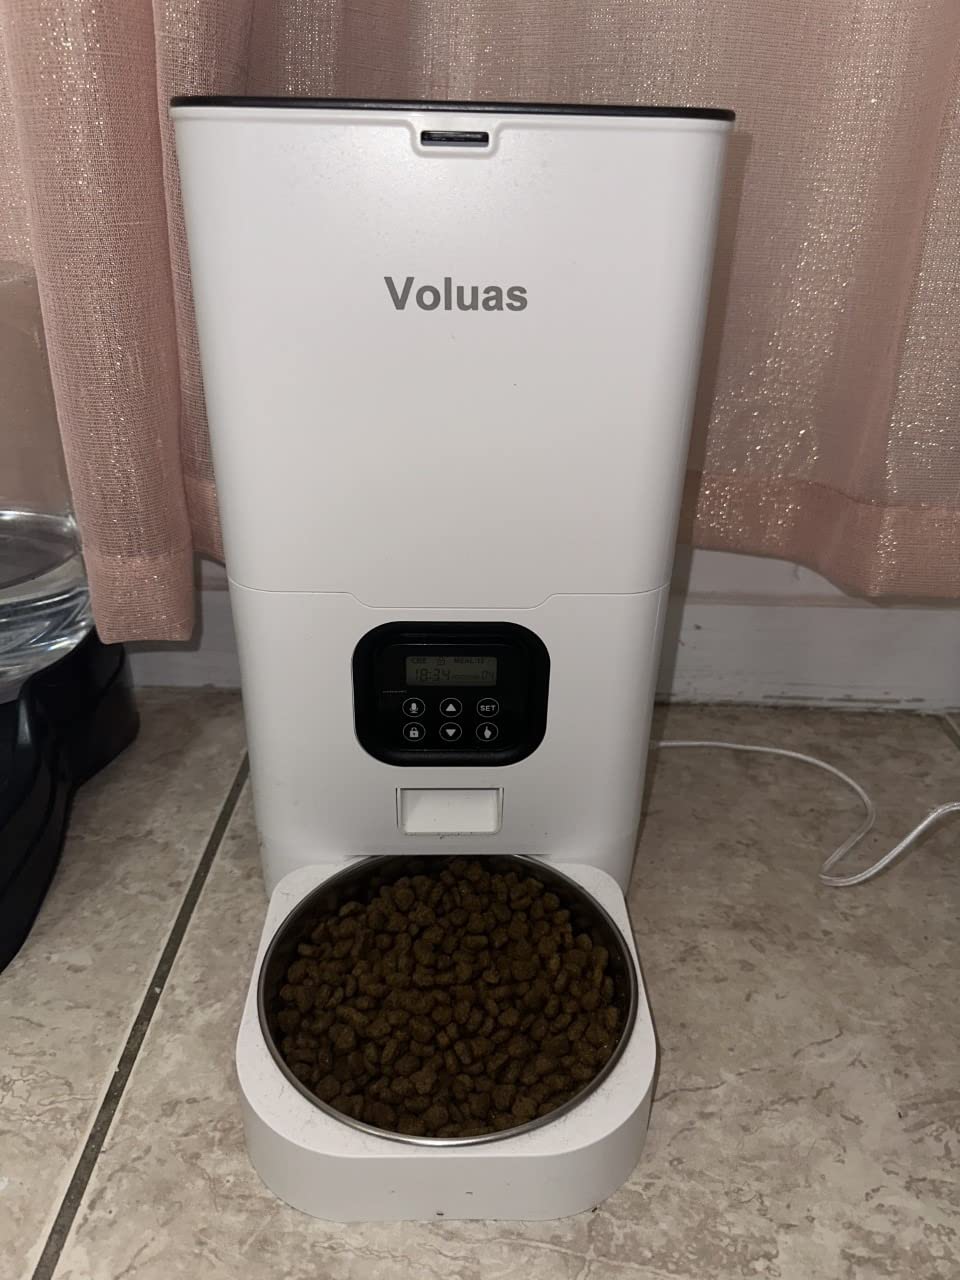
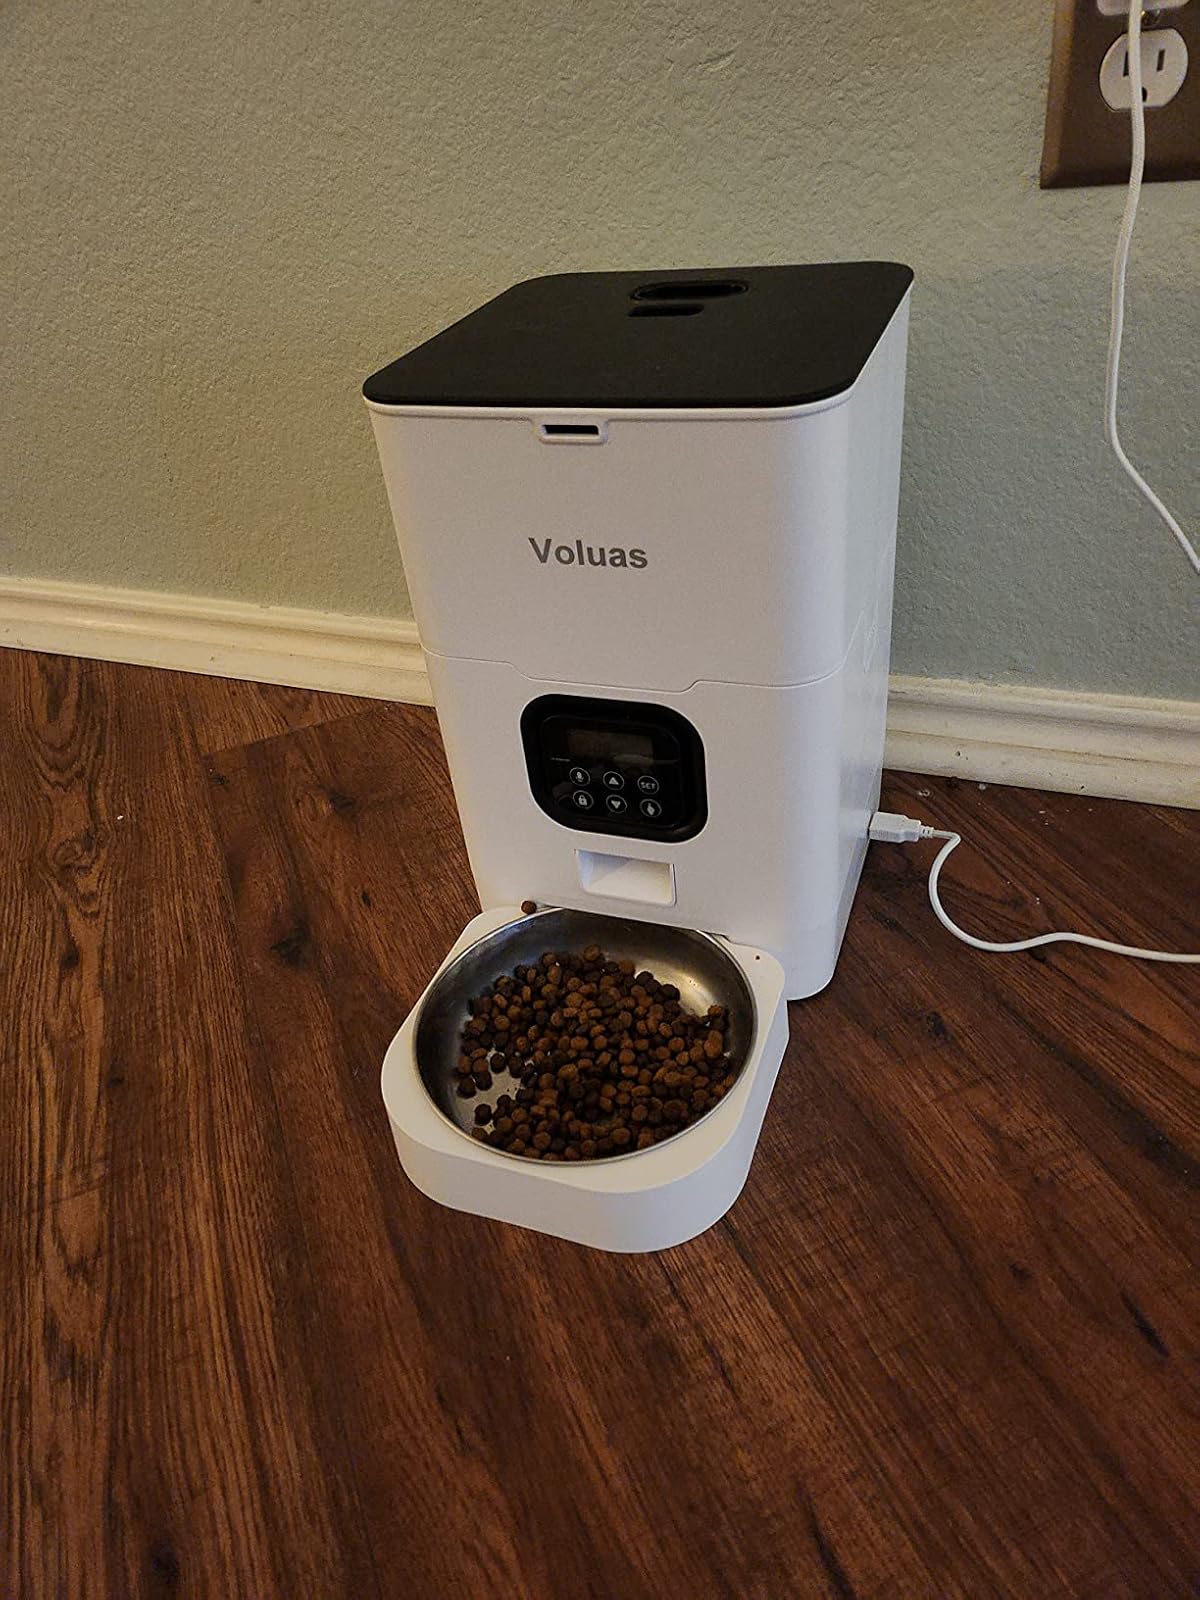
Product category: items_feeder
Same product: yes